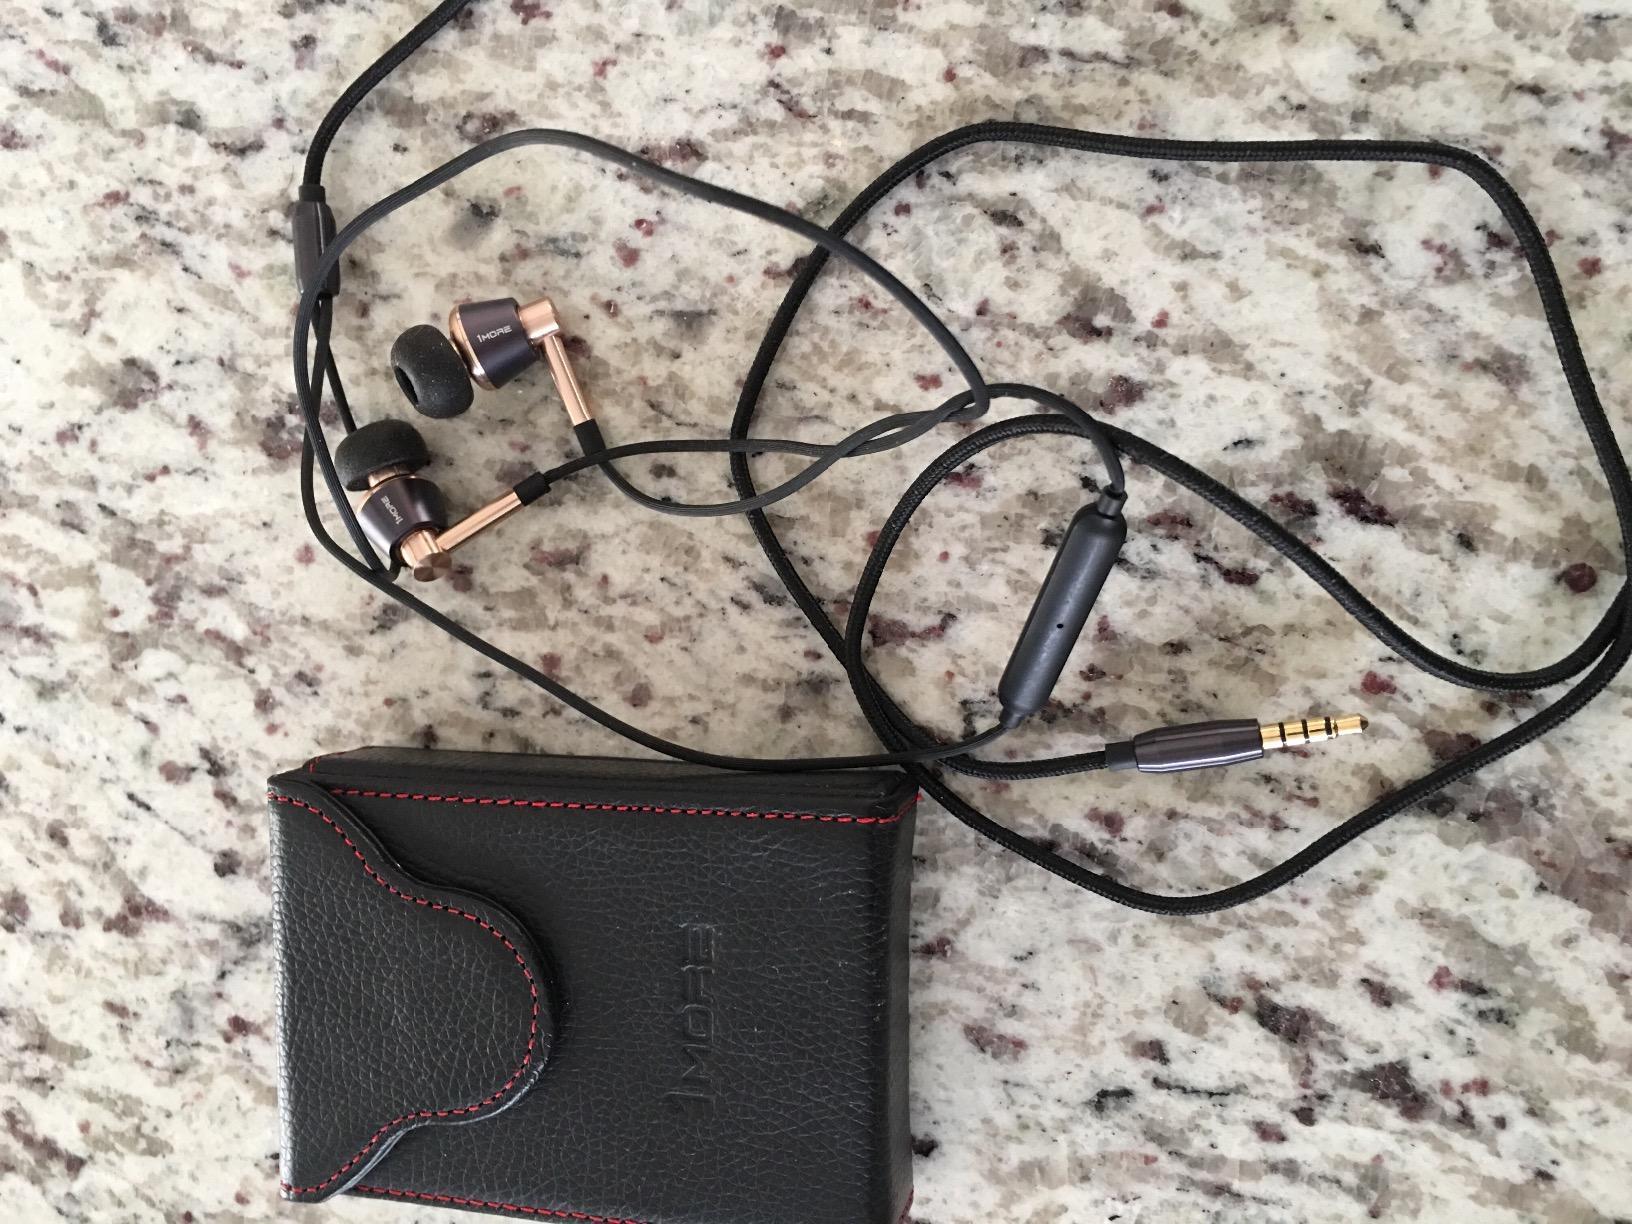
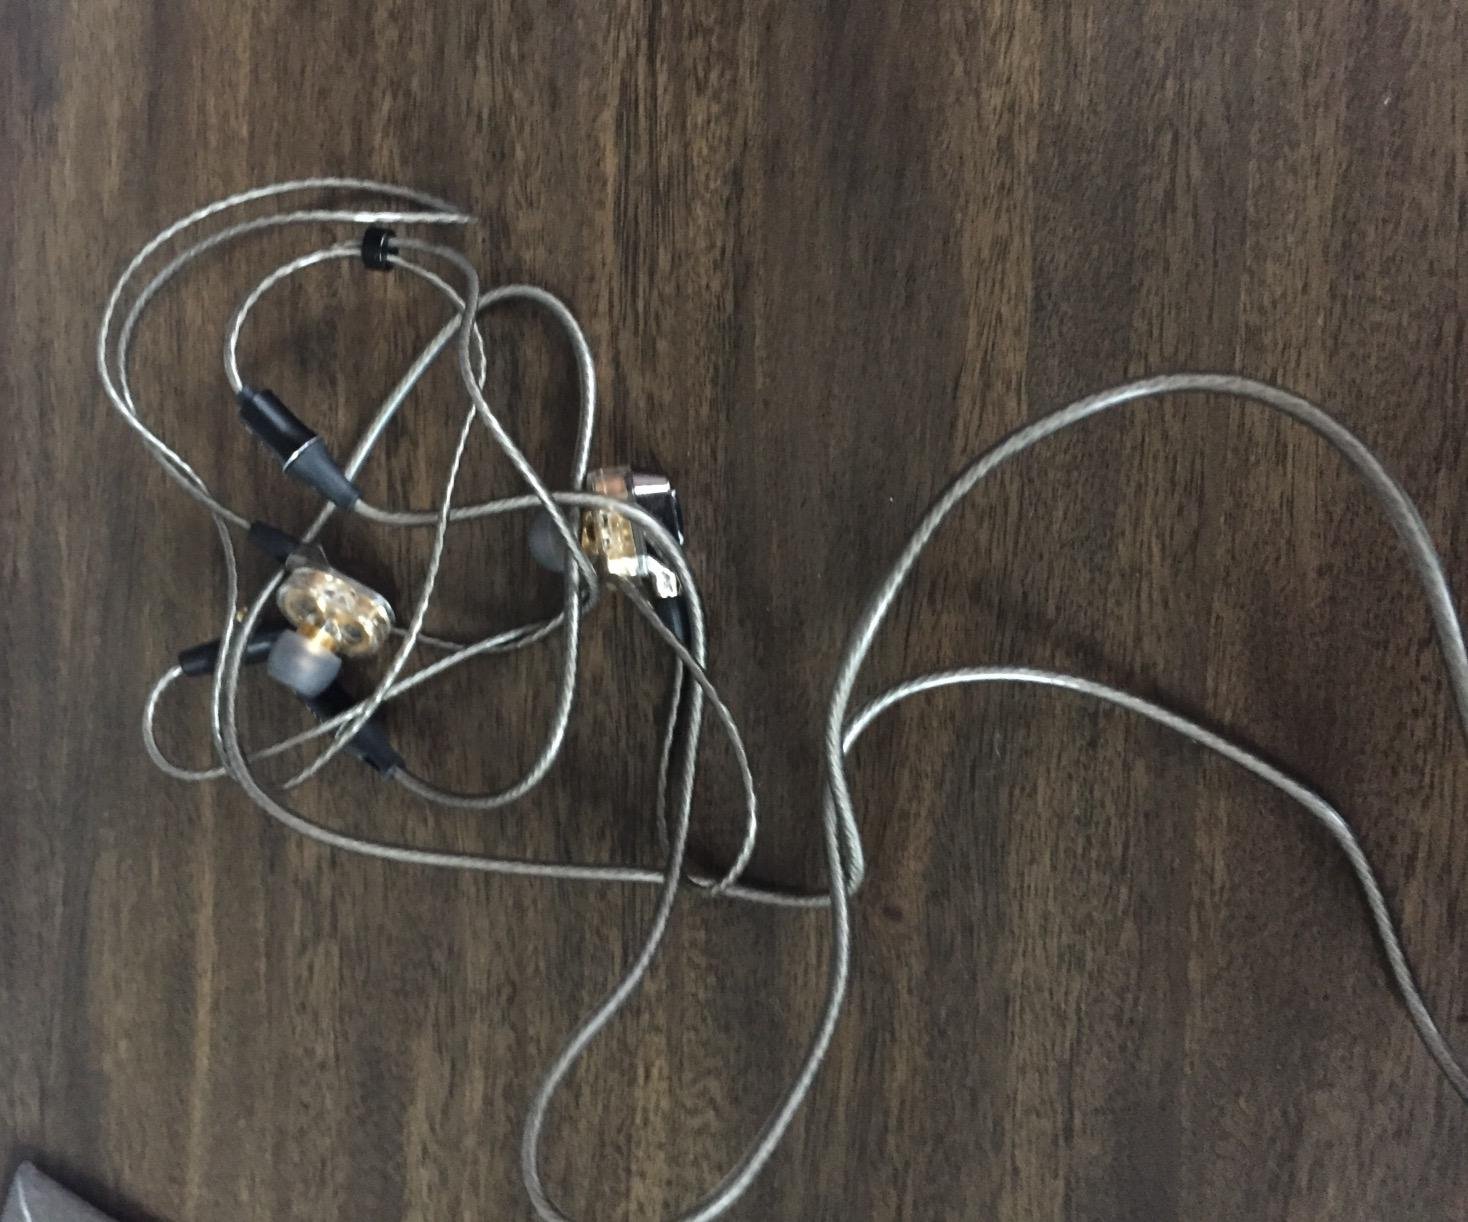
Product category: headphones
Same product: no